Health in Ethiopia

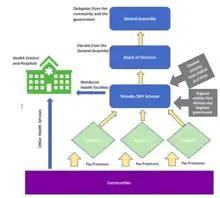
Organization of CBHI in Ethiopia

According to the WHO, community based health insurance (CBHI) is a non-profit health insurance scheme that targets the low-income portion of the population. As implied in the name, it is community based where funds(premiums) are usually pooled at a flat rate from members of the community on voluntary basis. In Ethiopia, where health care is largely financed by donors and out-of-pocket payments, a health insurance agency was established to give some financial risk protection against health care expenditures. The agency mainly works in implementing two forms of health insurance schemes: social health insurance (SHI) for the population in the formal sector of the economy and CBHI for the population engaged in the informal sector.